1970 Calabrian regional election

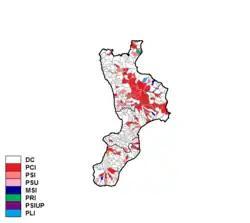
Largest party by municipality

Christian Democracy was by far the largest party and Christian Democrat Antonio Guarasci formed a government with the support of the Italian Socialist Party and the other minor centre-left parties (organic Centre-left). Guarasci was replaced by Aldo Ferrara in 1974.